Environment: lab
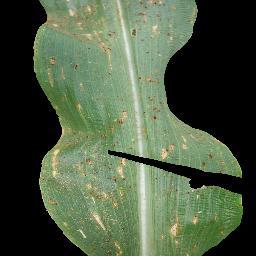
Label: common_rust